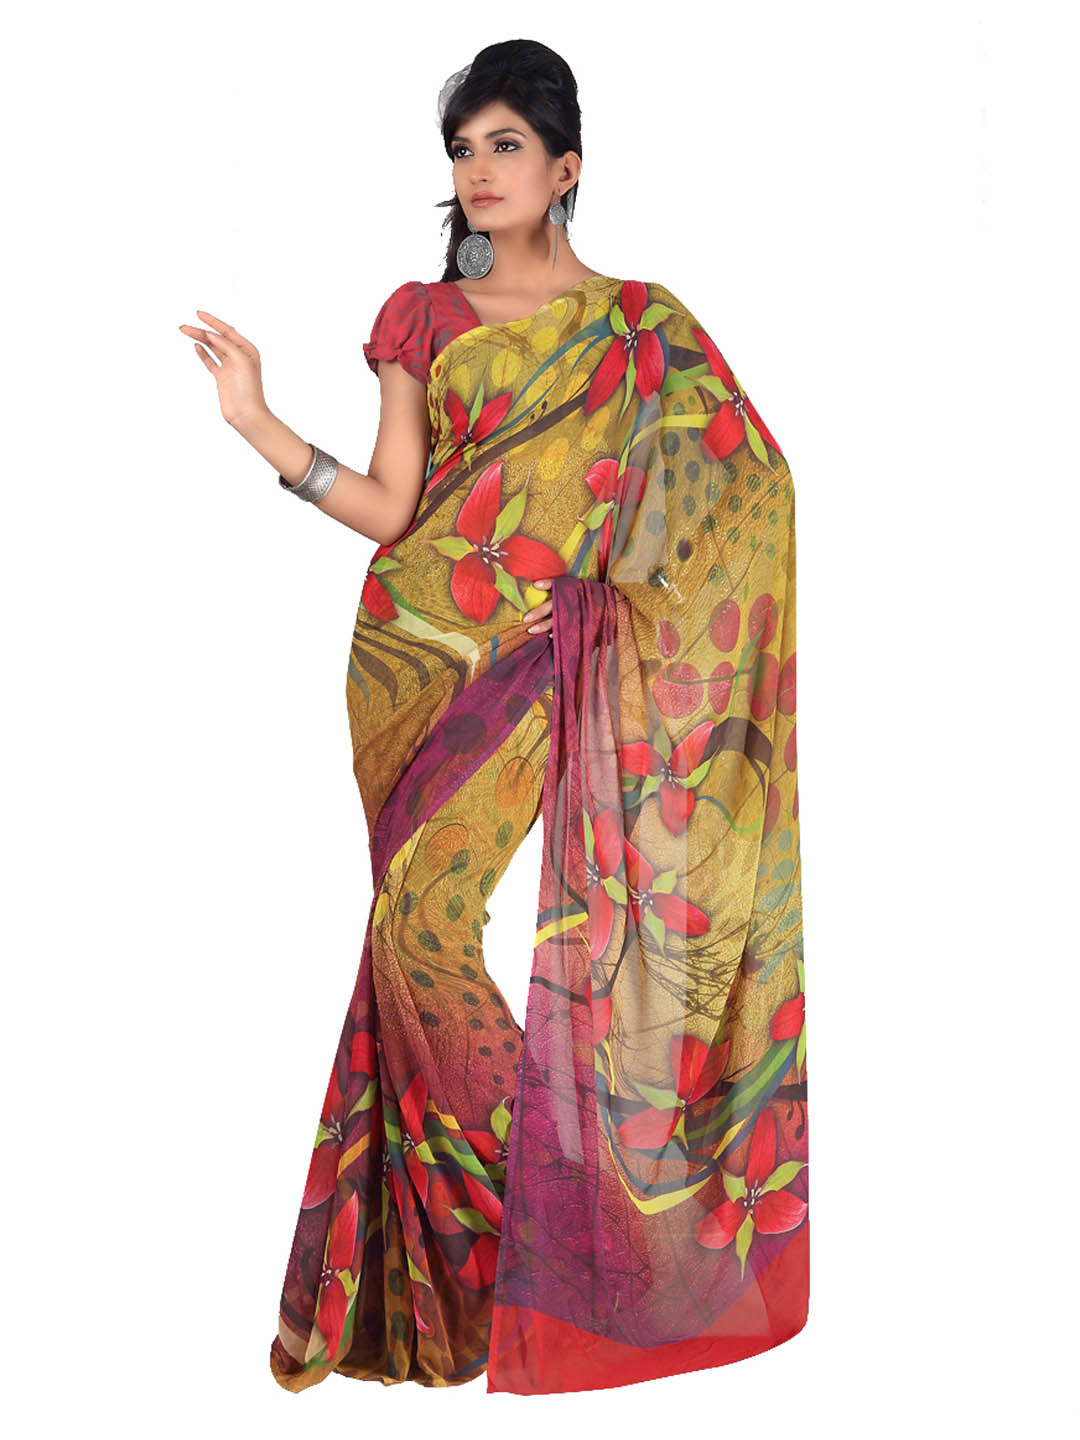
FNF Yellow Printed Sari
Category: Apparel / Saree / Sarees
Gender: Women
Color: Yellow
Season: Fall 2012
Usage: Ethnic